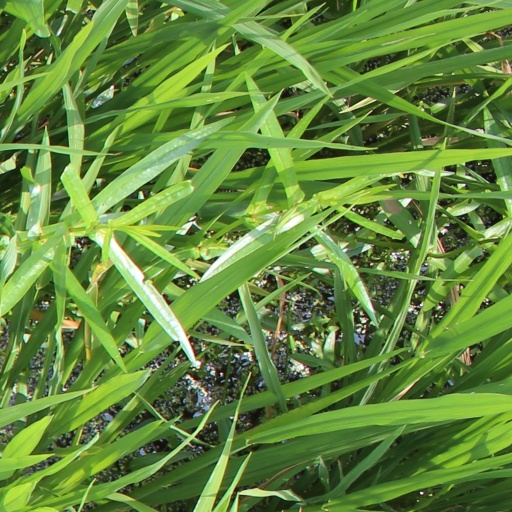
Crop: rice